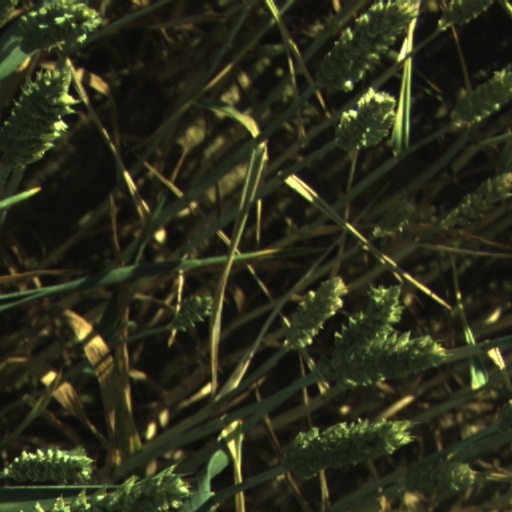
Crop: wheat